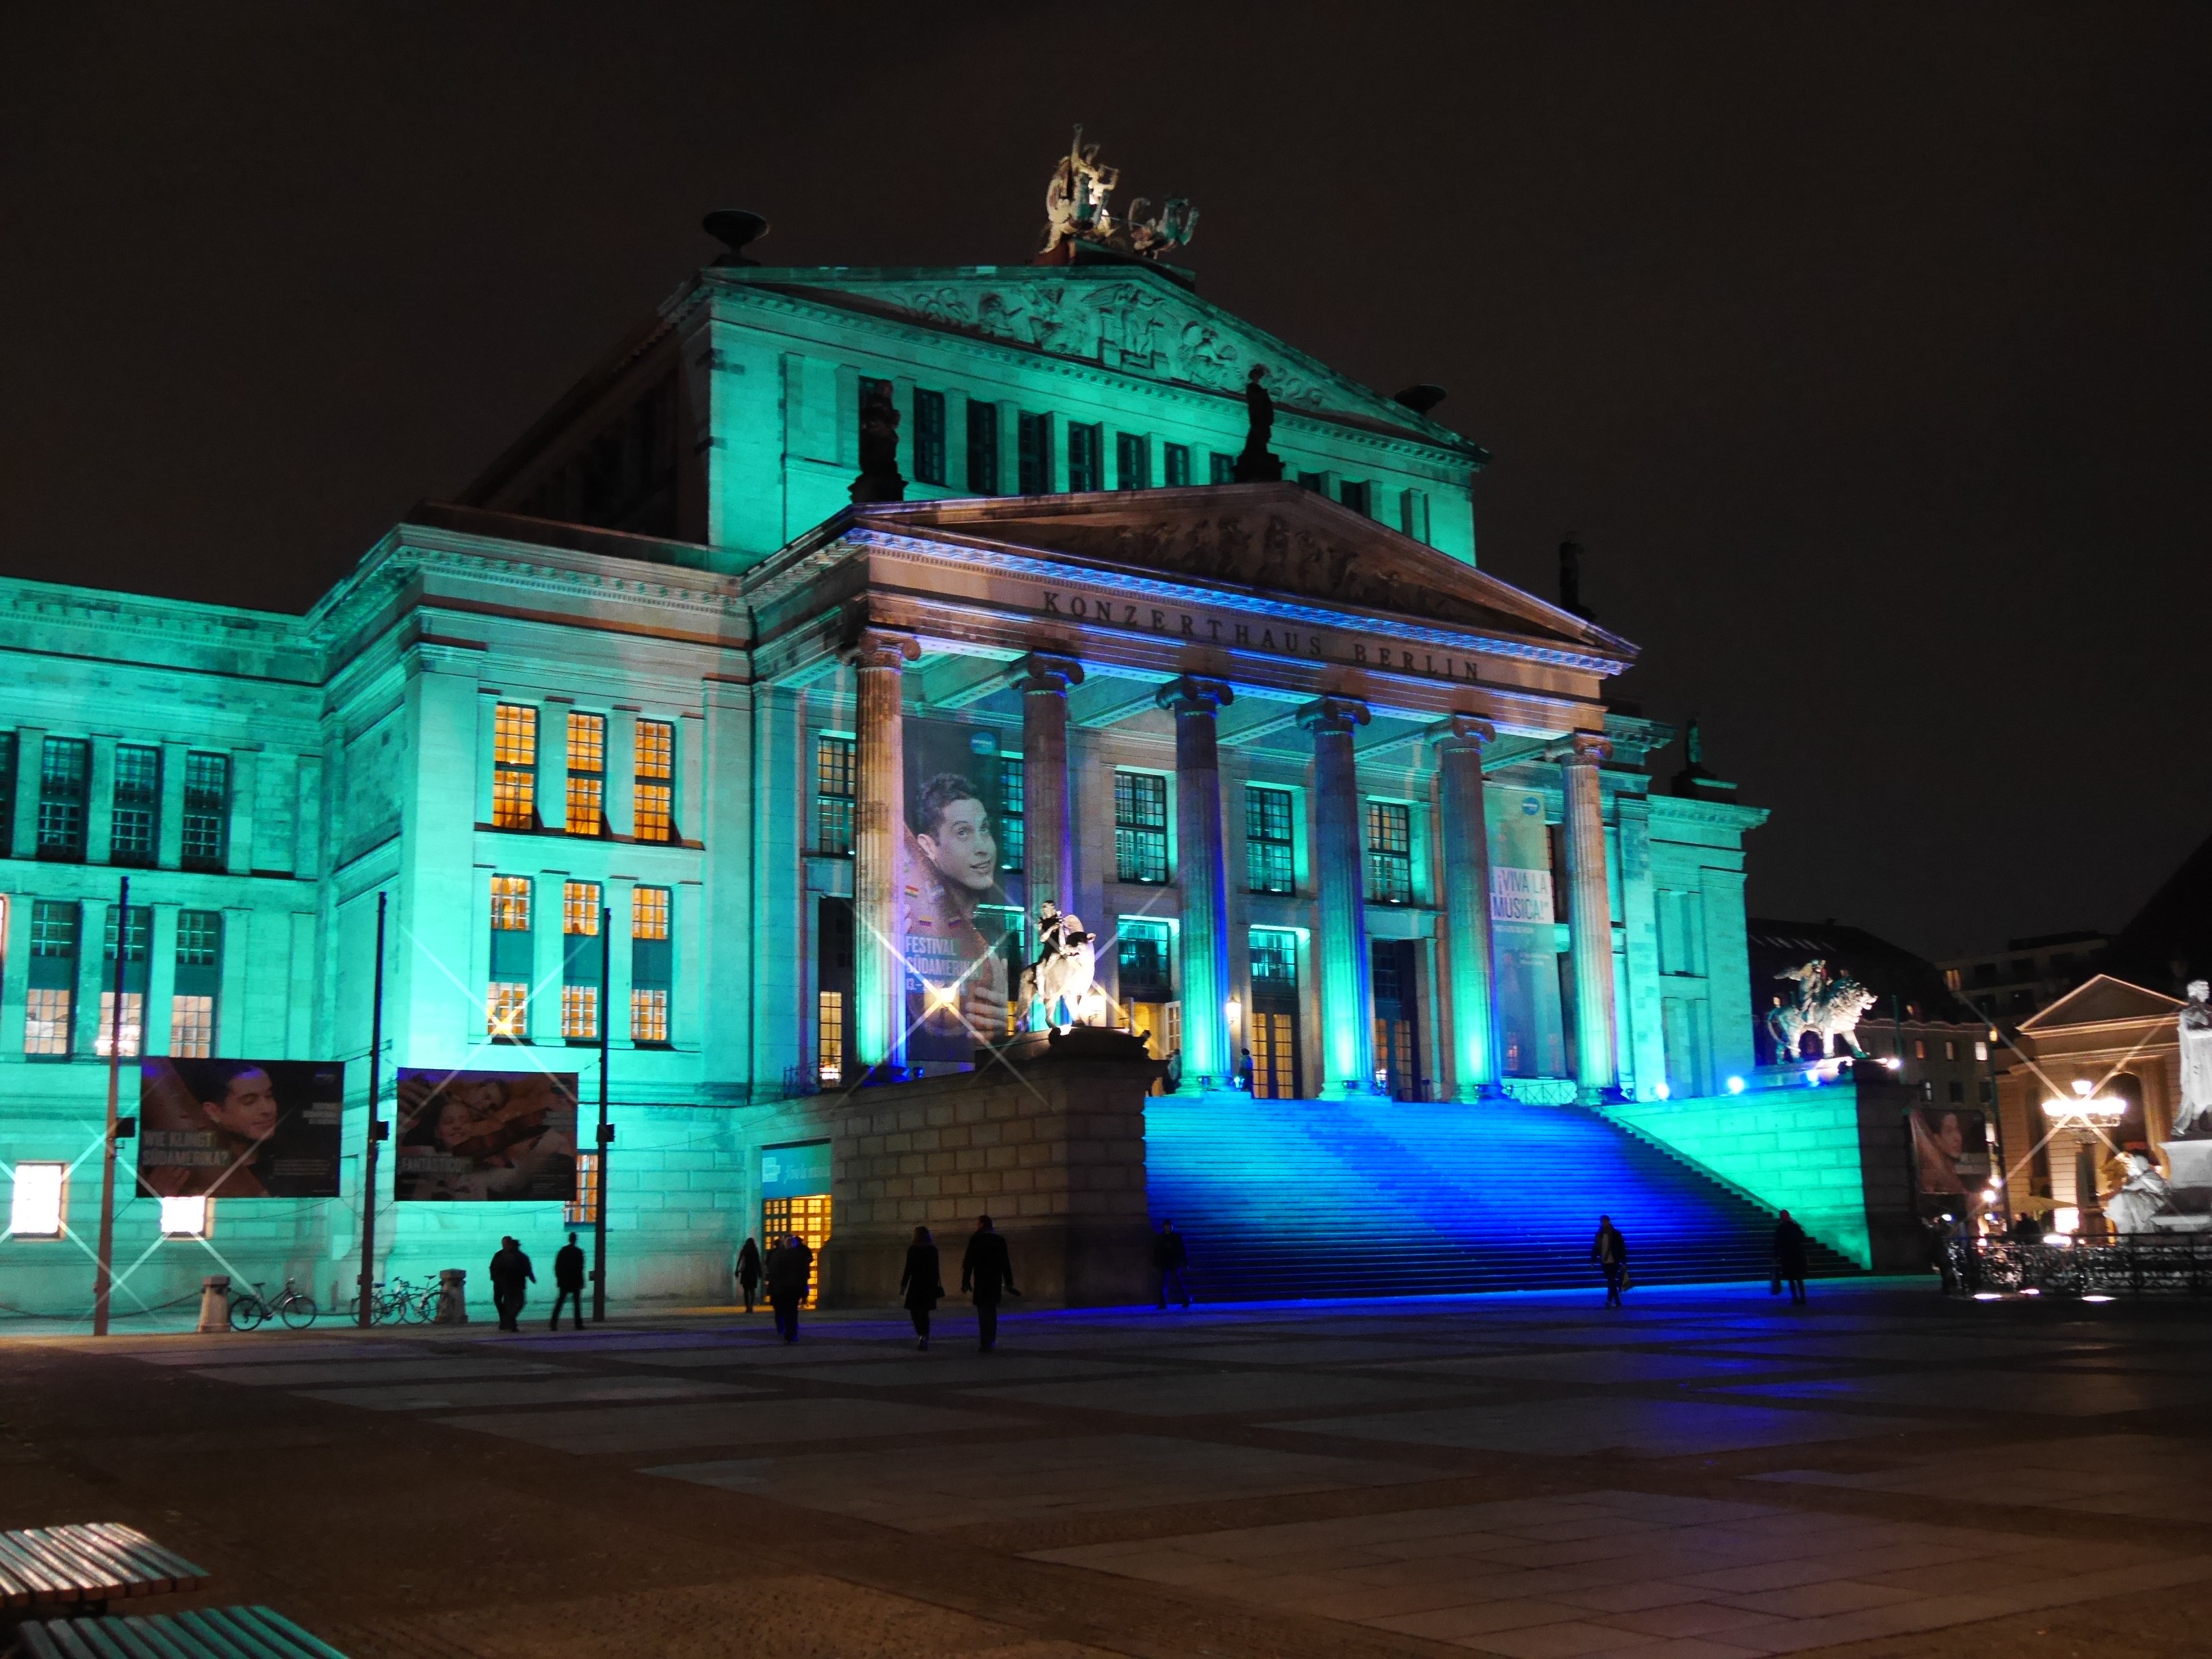
architecture, night, downtown, evening, landmark, concert hall, berlin, metropolis, night photograph, big city